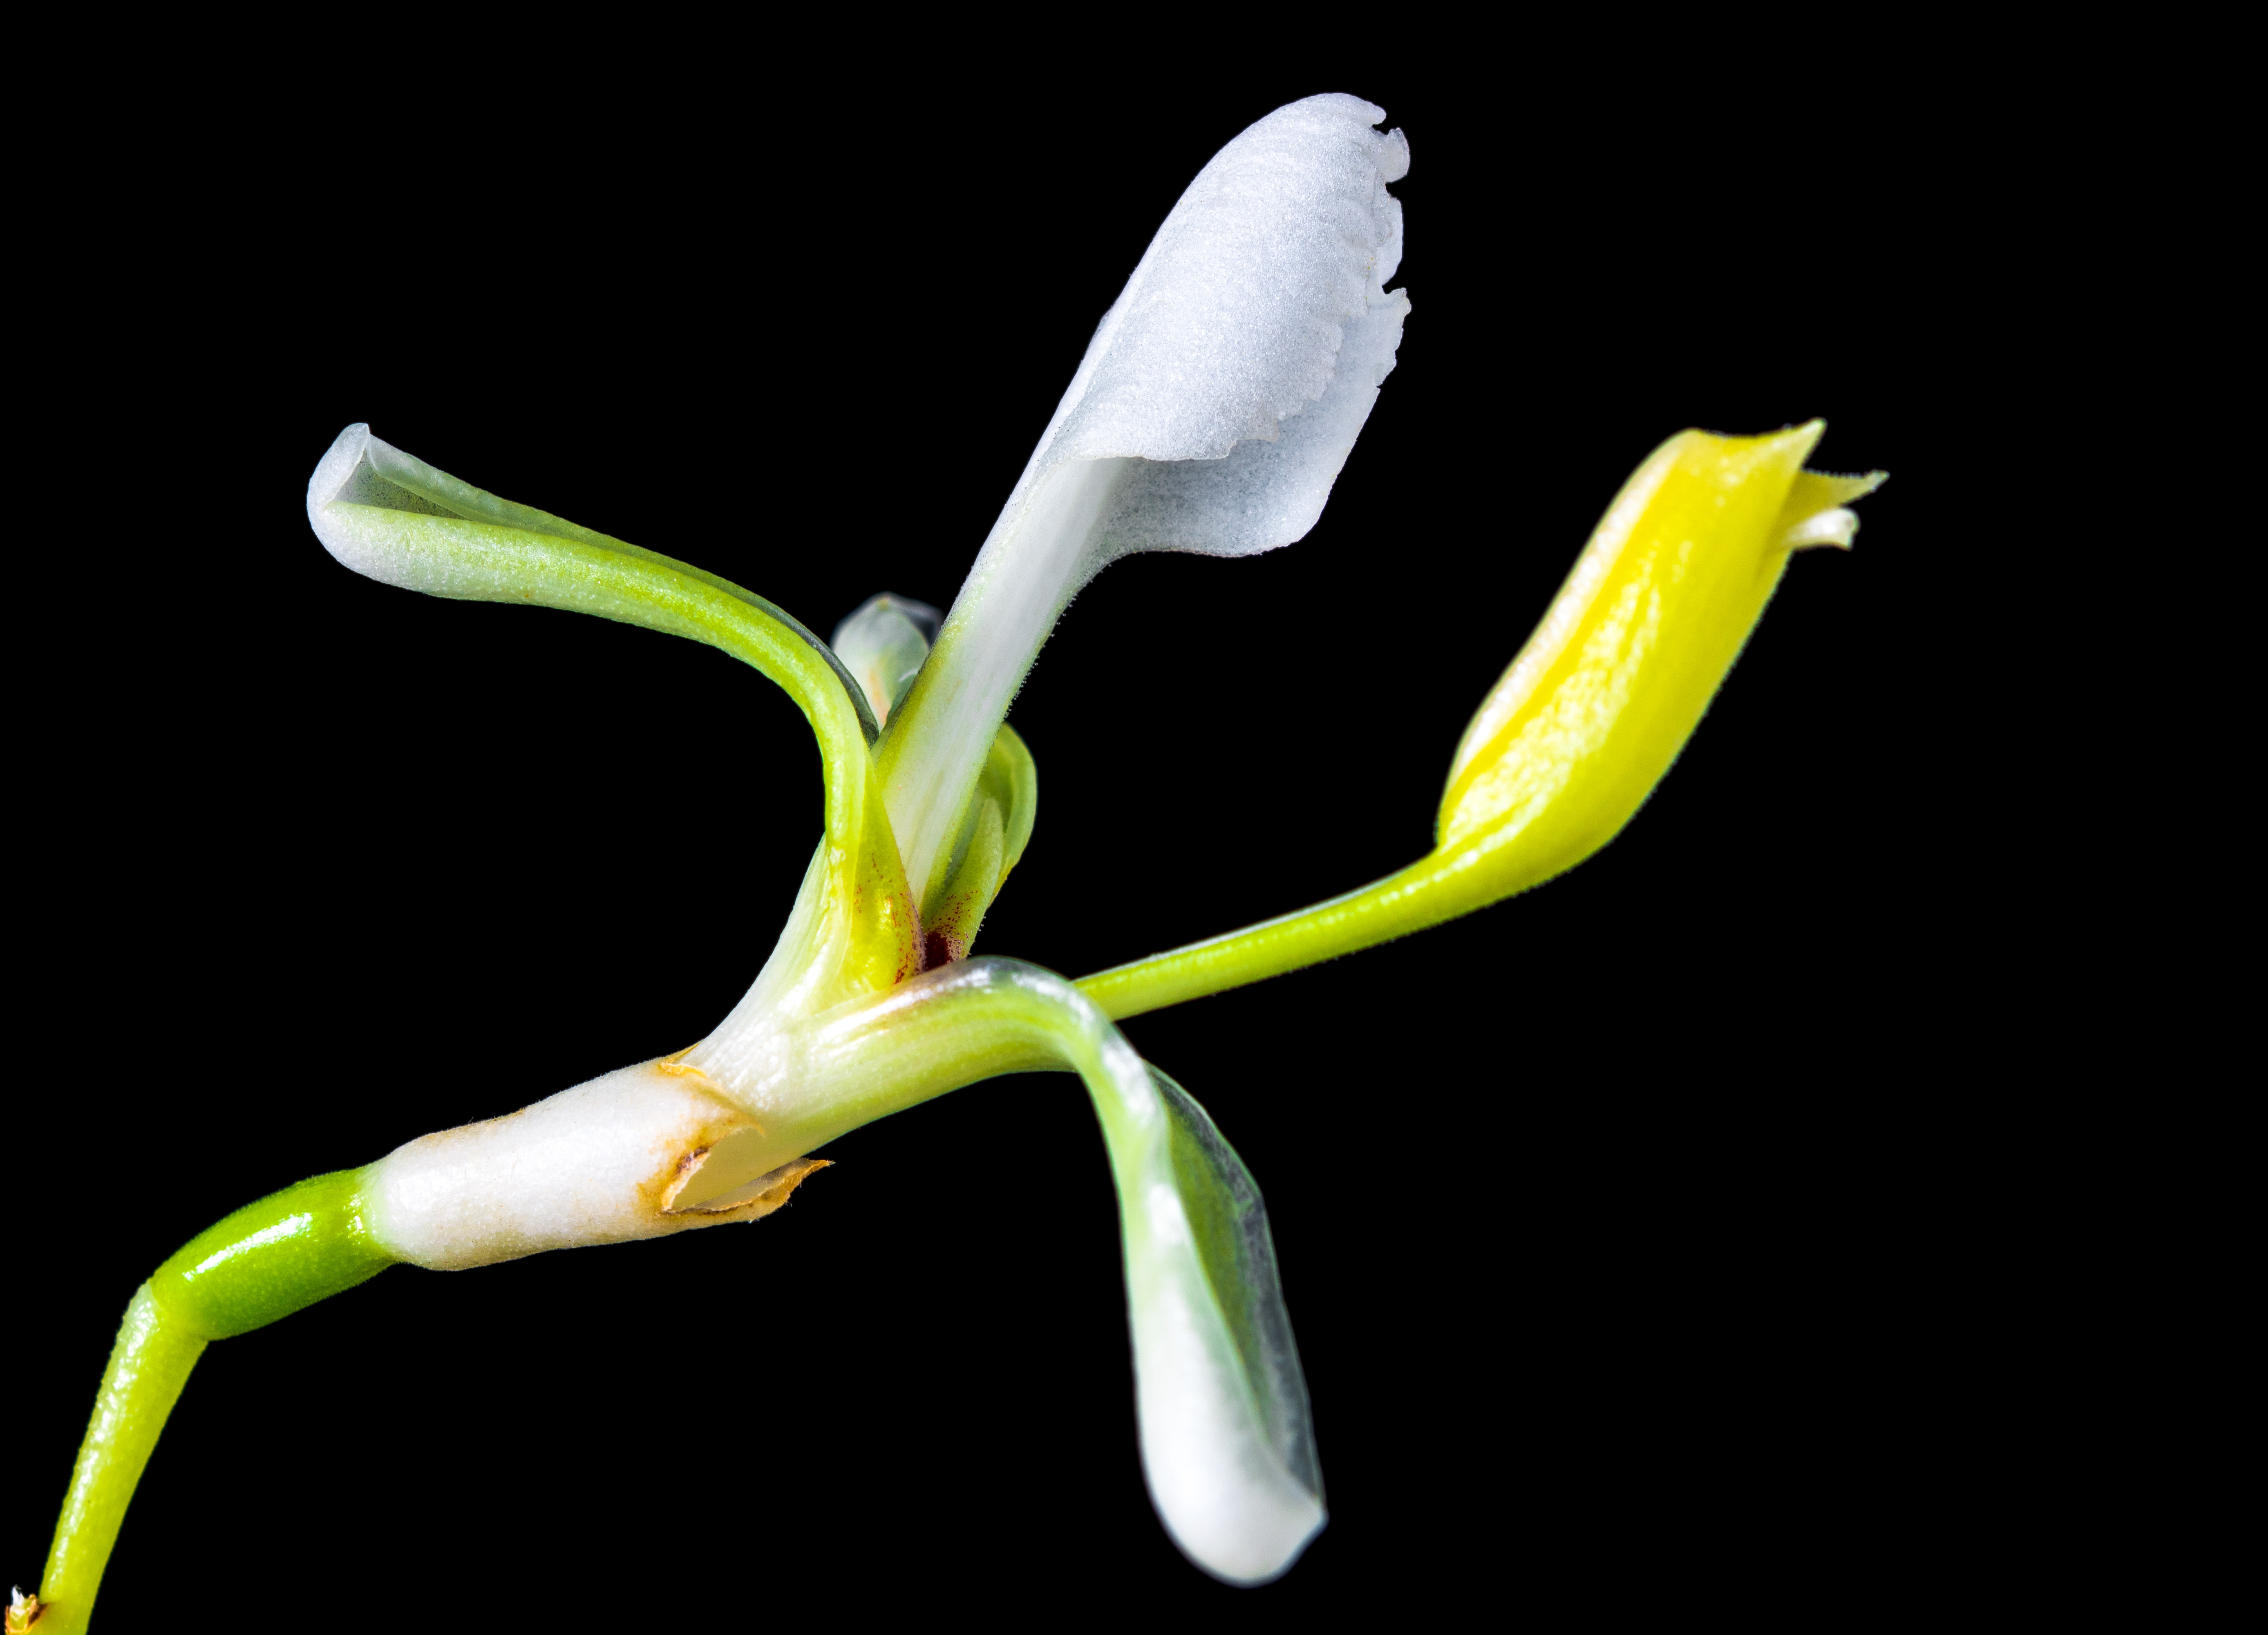
blossom, plant, leaf, flower, bloom, yellow, flora, wild flower, arum, macro photography, flowering plant, small flower, white yellow, dendrobium, plant stem, land plant